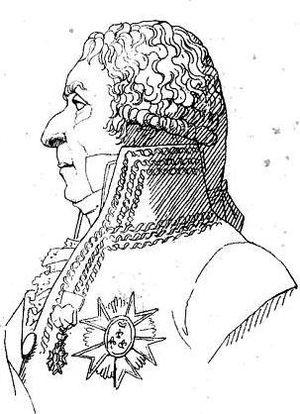
Le château Lynch-Bages, est un domaine viticole de 90 hectares situé à Pauillac en Gironde. Situé en AOC pauillac, il est classé cinquième grand cru dans la classification officielle des vins de Bordeaux de 1855.
Jean-Baptiste Lynch, né le 3 juin 1749 à Bordeaux, mort le 15 août 1835 à Dauzac en Médoc, est comte de l'Empire, maire de Bordeaux, pair de France.